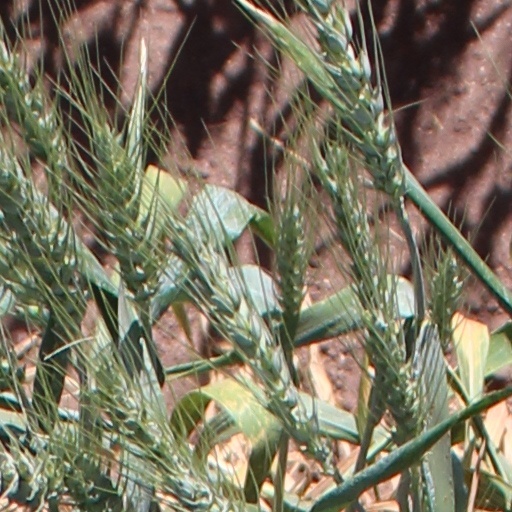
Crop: wheat